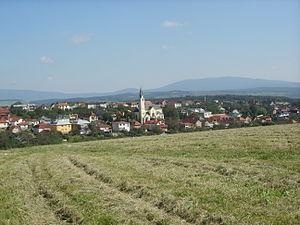
Košická Nová Ves est un quartier de la ville de Košice, en Slovaquie.